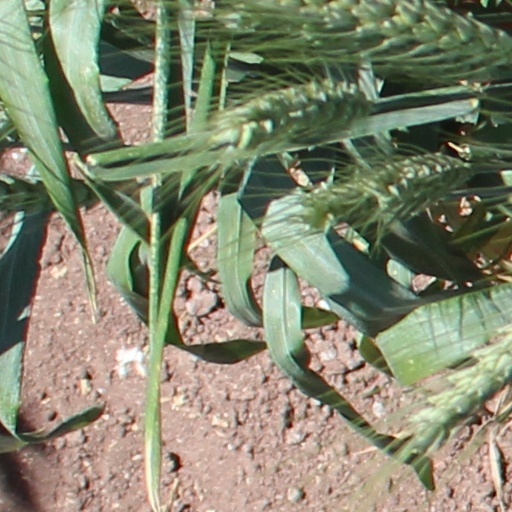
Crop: wheat